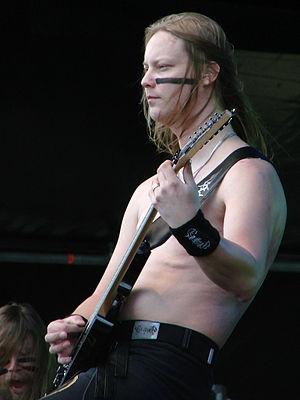
Ensiferum au Hellfest 2010, à Clisson, le 20 Juin 2010
Ensiferum est un groupe de folk metal finlandais, originaire d'Helsinki. Leur musique est caractérisée par des ambiances épiques aux rythmes variés et des chœurs alternant chant guttural et voix claire. On les classe dans le viking metal de par les thèmes abordés dans leurs chansons et par leur imagerie.